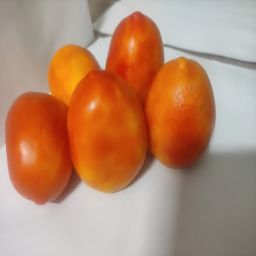
Crop: Tomato
Quality: Ripe